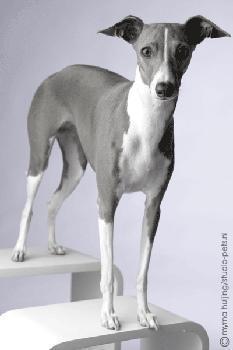
Italian_greyhound